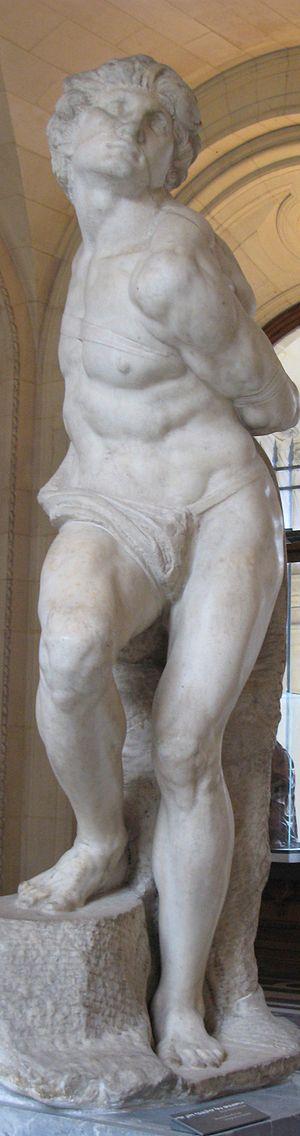
L'esclavage est un système juridique et social qui applique le droit de propriété aux individus, dits esclaves. Par opposition un individu ne faisant pas l'objet d'un tel droit de propriété est dit libre. Le propriétaire d'un esclave est quant à lui appelé maître. Défini comme un « outil animé » par Aristote, l’esclave se distingue du serf, du captif ou du forçat par l'absence d'une personnalité juridique propre. Des règles variables selon le pays et l’époque considérés, fixent les conditions par lesquelles on devient esclave ou on cesse de l'être, quelles limitations s'imposent au maître, quelles marges de liberté et protection légale l'esclave conserve, quelle humanité on lui reconnaît, etc. L'affranchissement d'un esclave fait de lui un affranchi, qui a un statut proche de celui de l'individu ordinaire.